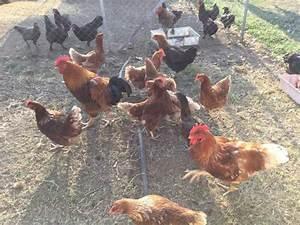
chicken